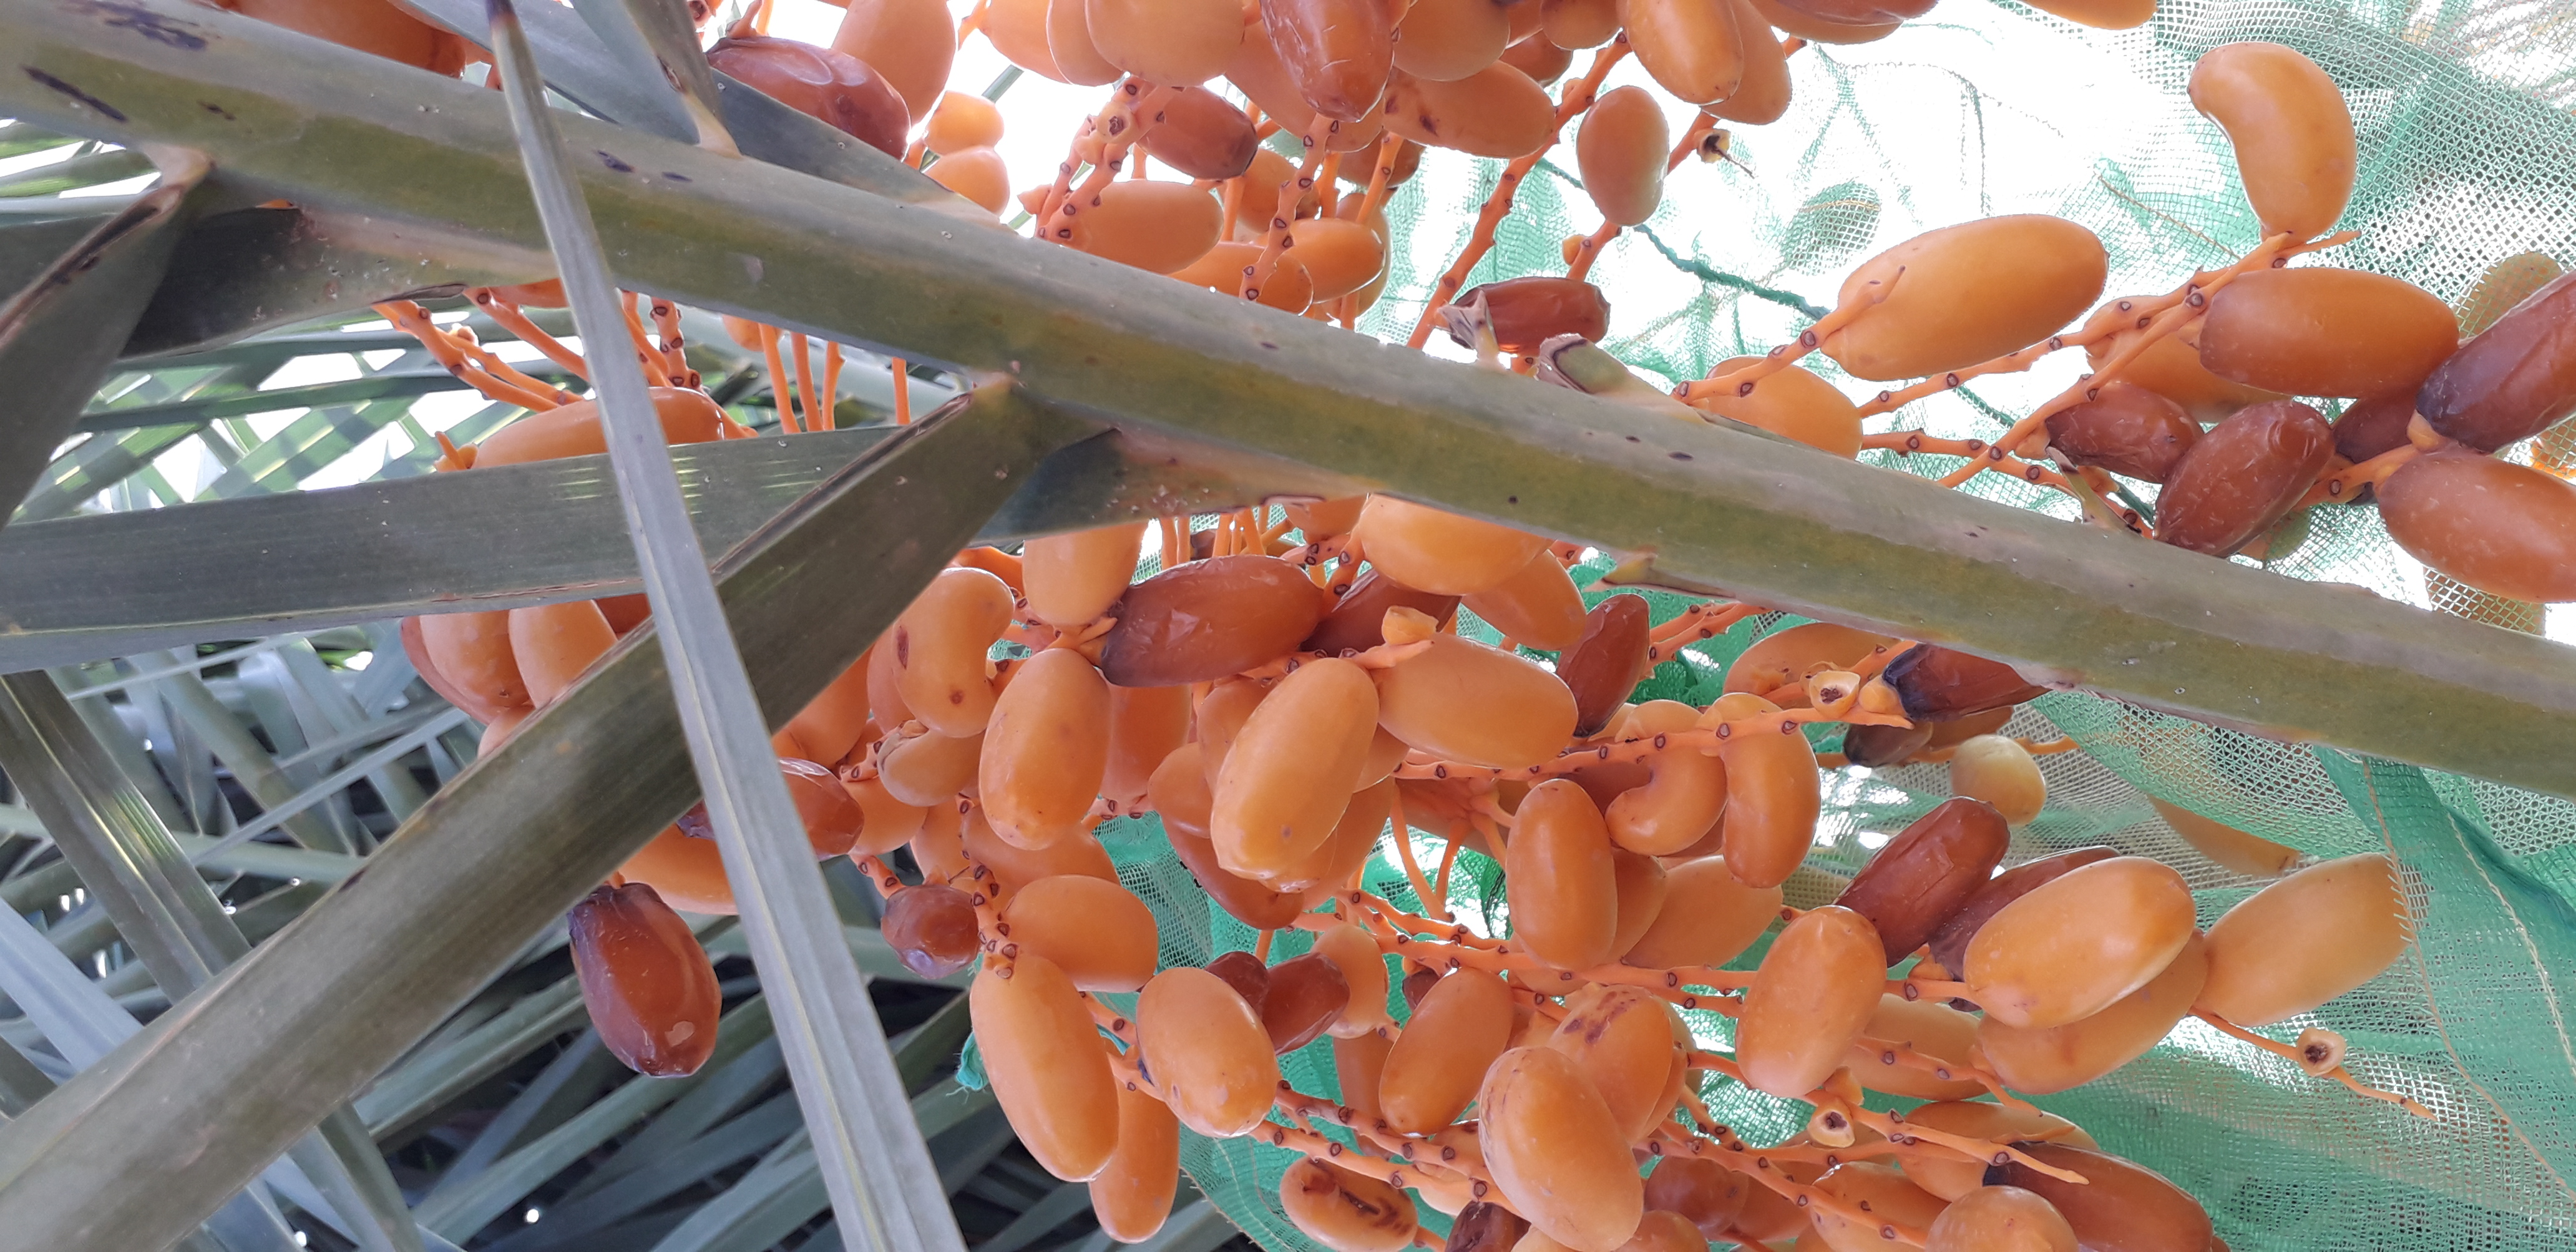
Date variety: kholt